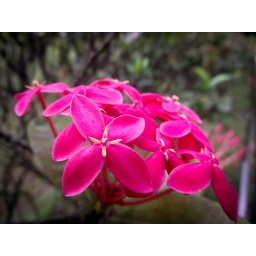
flowers by the road